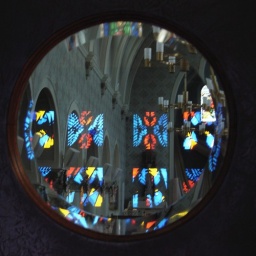
The exterior church doors are reflected in this glass portal of the interior door.